Valence, Drôme

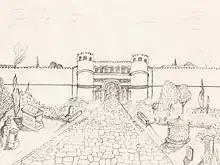
Evocation of the southern gateway to the city of "Valentia" under the early Roman Empire.

The city of Massalia, long on good terms with Rome, asked it for help against the Salyes who had ravaged its territory. The intervention of the Romans, from 125 BC, assured its safety but the war continued against the Allobroges, among whom the Salyes people had found refuge. In August 121 BC, the army of Quintus Fabius Maximus crushed them at the Battle of the Isère River (confluence of the Rhône and Isère) according to Strabo ("Geographica", IV, 1, 11).